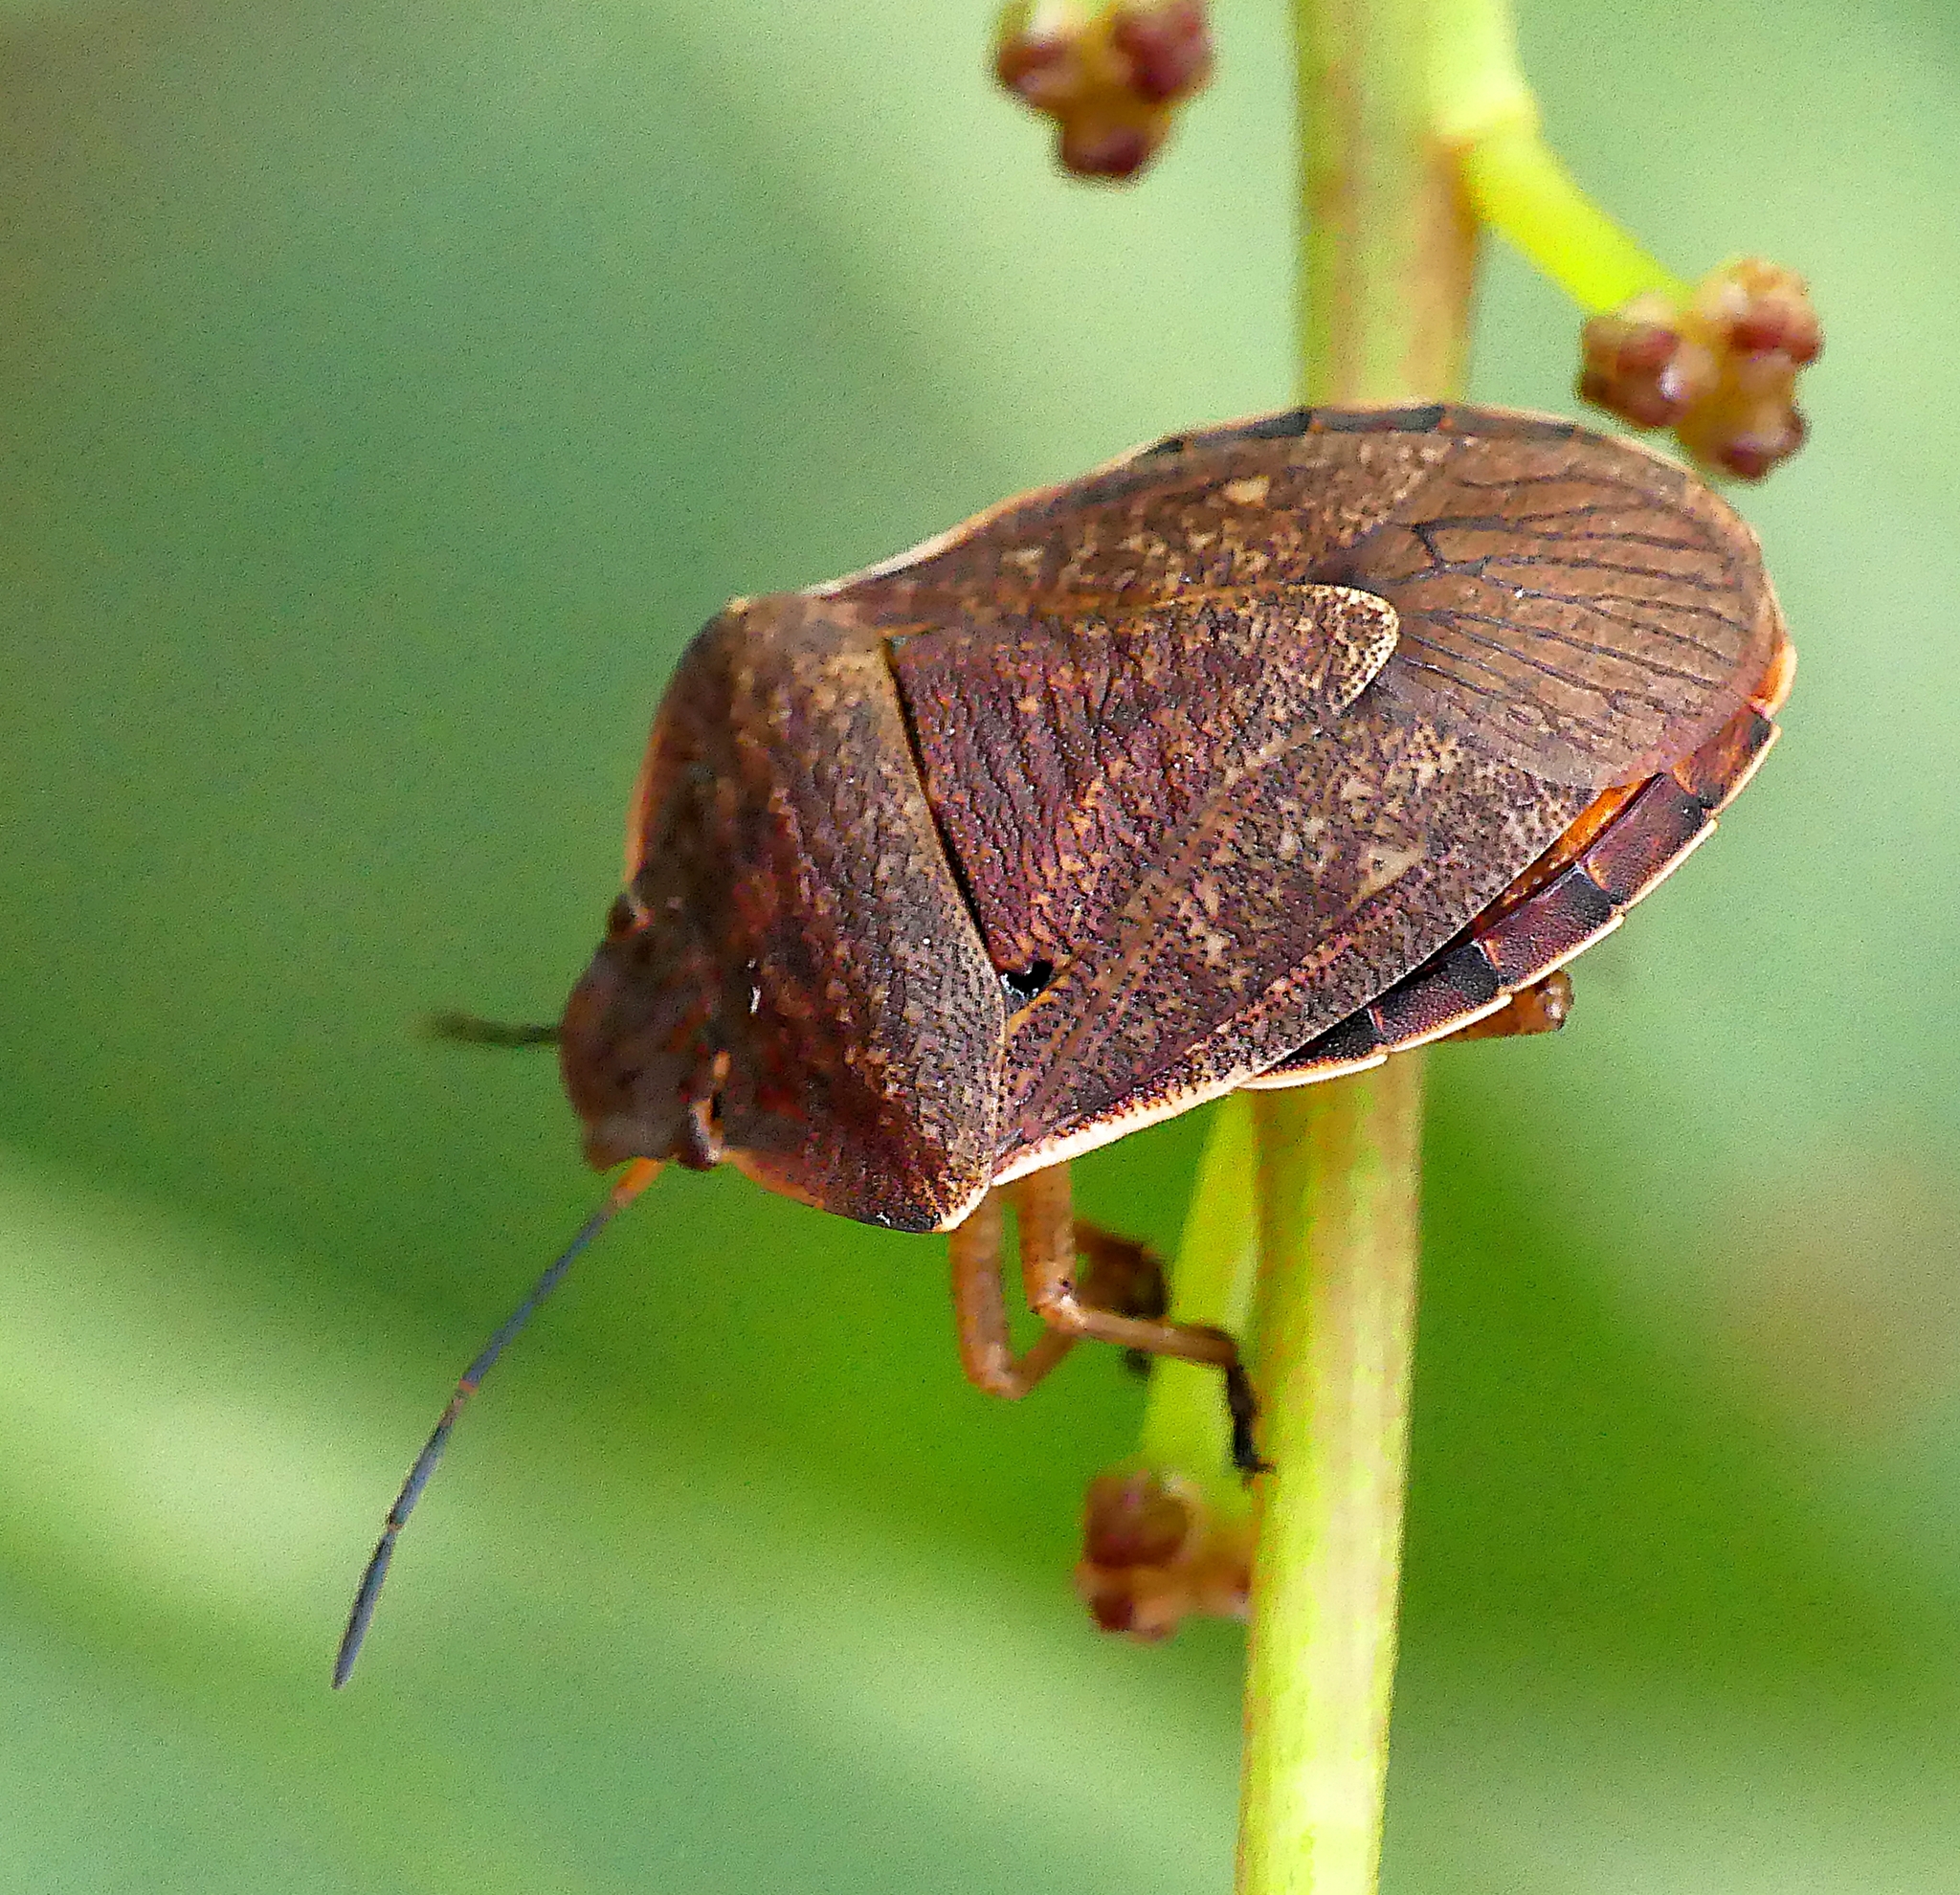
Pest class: stink_bug